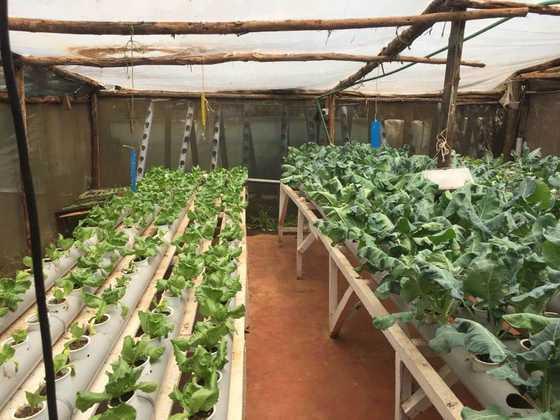
Mbogamboga zilizoteshwa kwenye mabomba ya plastiki yaliyowekwa juu ya mbao na kushikiliwa vizuri, eneo hili linaonekana kufunikwa juu ili kudhibiti mvua na miale ya jua.